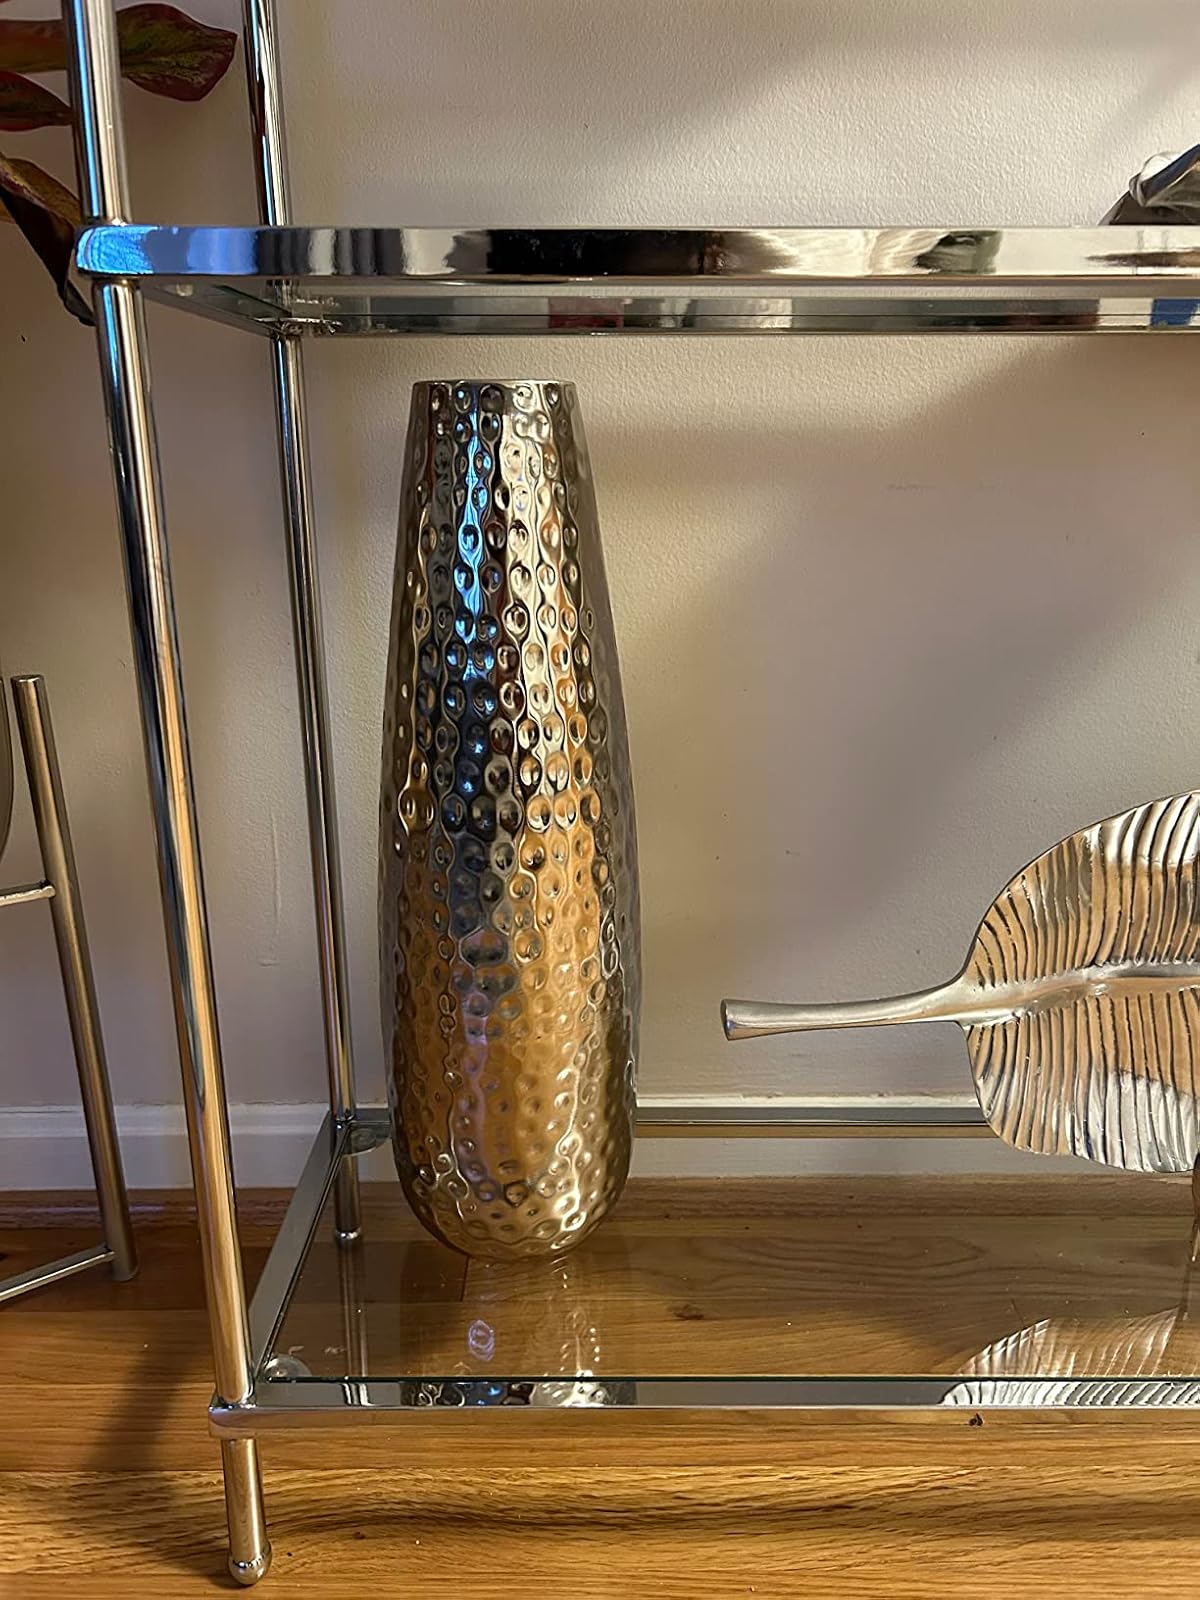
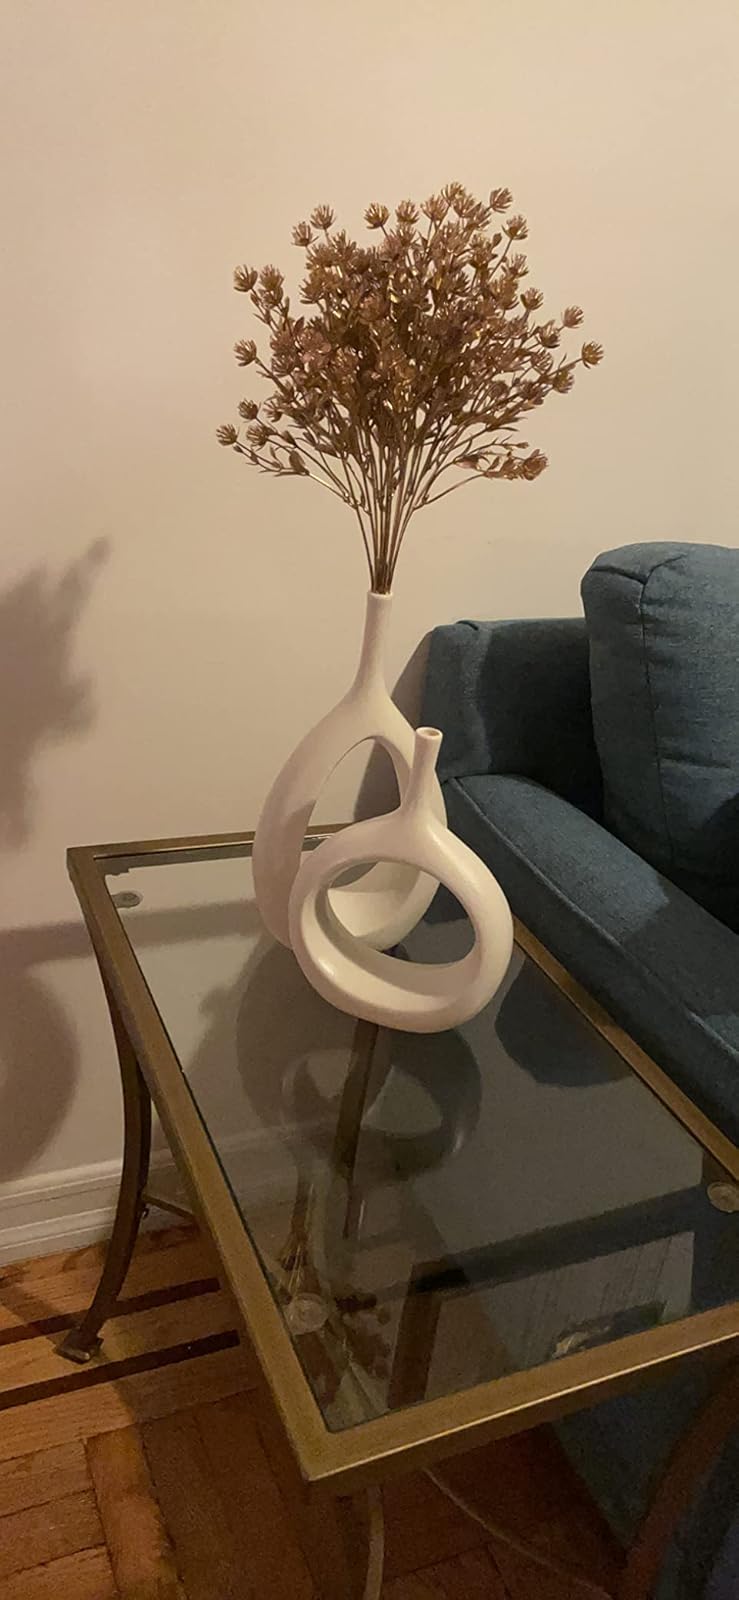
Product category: vase
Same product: no